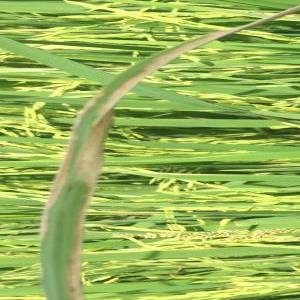
Disease: Bacterialblight